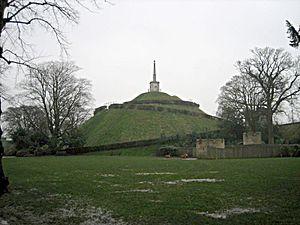
Le château de Canterbury est un des monuments historiques de la ville britannique de Canterbury, dans le comté du Kent en Angleterre.